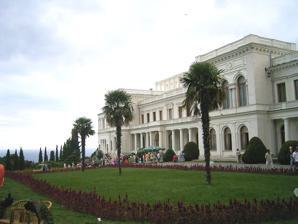
Building: Livadia Palace
Country: Unknown
Year built: 1911
Museum and diplomatic residence; former summer retreat for Russia's Tsar Nicholas II Livadia Palace Ливадийский дворец Facade of the Livadia Palace General information Type Palace Town or city Livadiya, Crimea Country see Political status of Crimea Coordinates 44°28′04″N 34°08′36″E / 44.46778°N 34.14333°E / 44.46778; 34.14333 Height Architectural Neo-Renaissance Technical details Material White Crimean limestone Other information Number of rooms 116 Website Official site of the Livadia Palace An Italian courtyard of the Livadia Palace The chapel Livadia Palace ( Russian : Ливадийский дворец , Ukrainian : Лівадійський палац ) is a former summer retreat of the last Russian tsar , Nicholas II , and his family in Livadiya, Crimea . The Yalta Conference was held there in 1945, when the palace housed the apartments of Franklin Delano Roosevelt and other members of the American delegation – the Soviet delegation was housed in the Yusupov Palace , and the British in the Vorontsov Palace some eight kilometers distant.  The palace houses a museum, and is sometimes used for international summits. History Formerly granted to Lambros Katsonis and later a possession of the Potocki family, the Livadia estate became a summer residence of the Russian imperial family in the 1860s, when architect Ippolito Monighetti built a large palace, a small palace, and a church there. The residence was frequented by Alexander II of Russia , while his successor Alexander III used to live (and died) in the smaller palace. His son Nicholas II decided to have the larger palace demolished and replaced with a larger structure. (The smaller palace was preserved, as the place of his father's death, but was later destroyed during World War II.) Around 1909, Nikolay Krasnov , Yalta 's most fashionable architect, responsible for the grand ducal residences in Koreiz , was engaged to prepare plans for a new imperial palace. The Tsar's diary indicates that the design was much discussed in the Imperial Family; it was decided that all four façades of the palace should look different. After 17 months of construction, the new palace was inaugurated on 11 September 1911. In November Grand Duchess Olga Nikolaevna celebrated her 16th birthday at Livadia. After the February Revolution in 1917, Nicholas's mother, Dowager Empress Maria Feodorovna , fled to Livadia with some other members of the Imperial family. They were eventually rescued by the British ship HMS Marlborough , sent by the Dowager Empress's nephew, King George V . During the Second World War , a ceremony marking the successful completion of the German Crimean Campaign (1941–1942) , with the capture of Sevastopol by the German 11th Army under the command of General Erich von Manstein , and Manstein's promotion to the rank of Generalfeldmarschall ( field marshal ), was held in the garden of Livadia Palace on July 6, 1942. Participants included officers, non-commissioned officers and soldiers who were awarded the German " Ritterkreuz " (Knight's Cross) and the " Deutsches Kreuz in Gold " (German Cross in Gold). The palace, once used as a mental institution, became a historical museum. Most of the historical furnishings have been lost, but anything that has been recovered can be seen for a small fee. In August 2007 the palace was recognized as a landmark of modern history by the Seven Wonders of Ukraine project. Ukrainian pop singer Sofia Rotaru , who celebrated her 60th birthday at the palace in the company of the presidents of Russia, Ukraine, and Moldova – the second such meeting since the Yalta Conference – funded the restoration of Livadia Palace in 2008. Numerous academic conferences have been held at the palace. Palace staff actively publish their research. Visitors are particularly interested in the events of 1945. On 18 November 2017, the 123rd anniversary of Tsar Alexander III's burial, Russian president Vladimir Putin dedicated a monument to Alexander III on the grounds of the Levadia Palace. Architecture The Livadia Palace is built of white Crimean limestone in the Neo-Renaissance style. The edifice features an arched portico of Carrara marble, a spacious Arabic patio , an Italian patio , a Florentine tower, ornate Bramantesque windows, a "balcony-belvedere", and multiple bays with jasper vases. A gallery connects the palace with a neo-Byzantine church of the Exaltation of the Cross, built by Monighetti in 1866. The palace contains 116 rooms, with interiors furnished in different styles. There are a Pompeian vestibule, an English billiard-room, a Neo-baroque dining room, and a Jacob-style study of maple wood, which elicited particular admiration of Nicholas II. Gallery Alexander III with his wife, 1895 Yalta Conference in February 1945 The Grand Livadia Palace, east façade with a Florentine tower, October 2006 See also Tsar's Path , passes above the palace complex Dulber , nearby palace designed by the same architect Yusupov Palace , another nearby palace Vorontsov Palace , in neighboring Alupka References